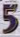
Number: 5